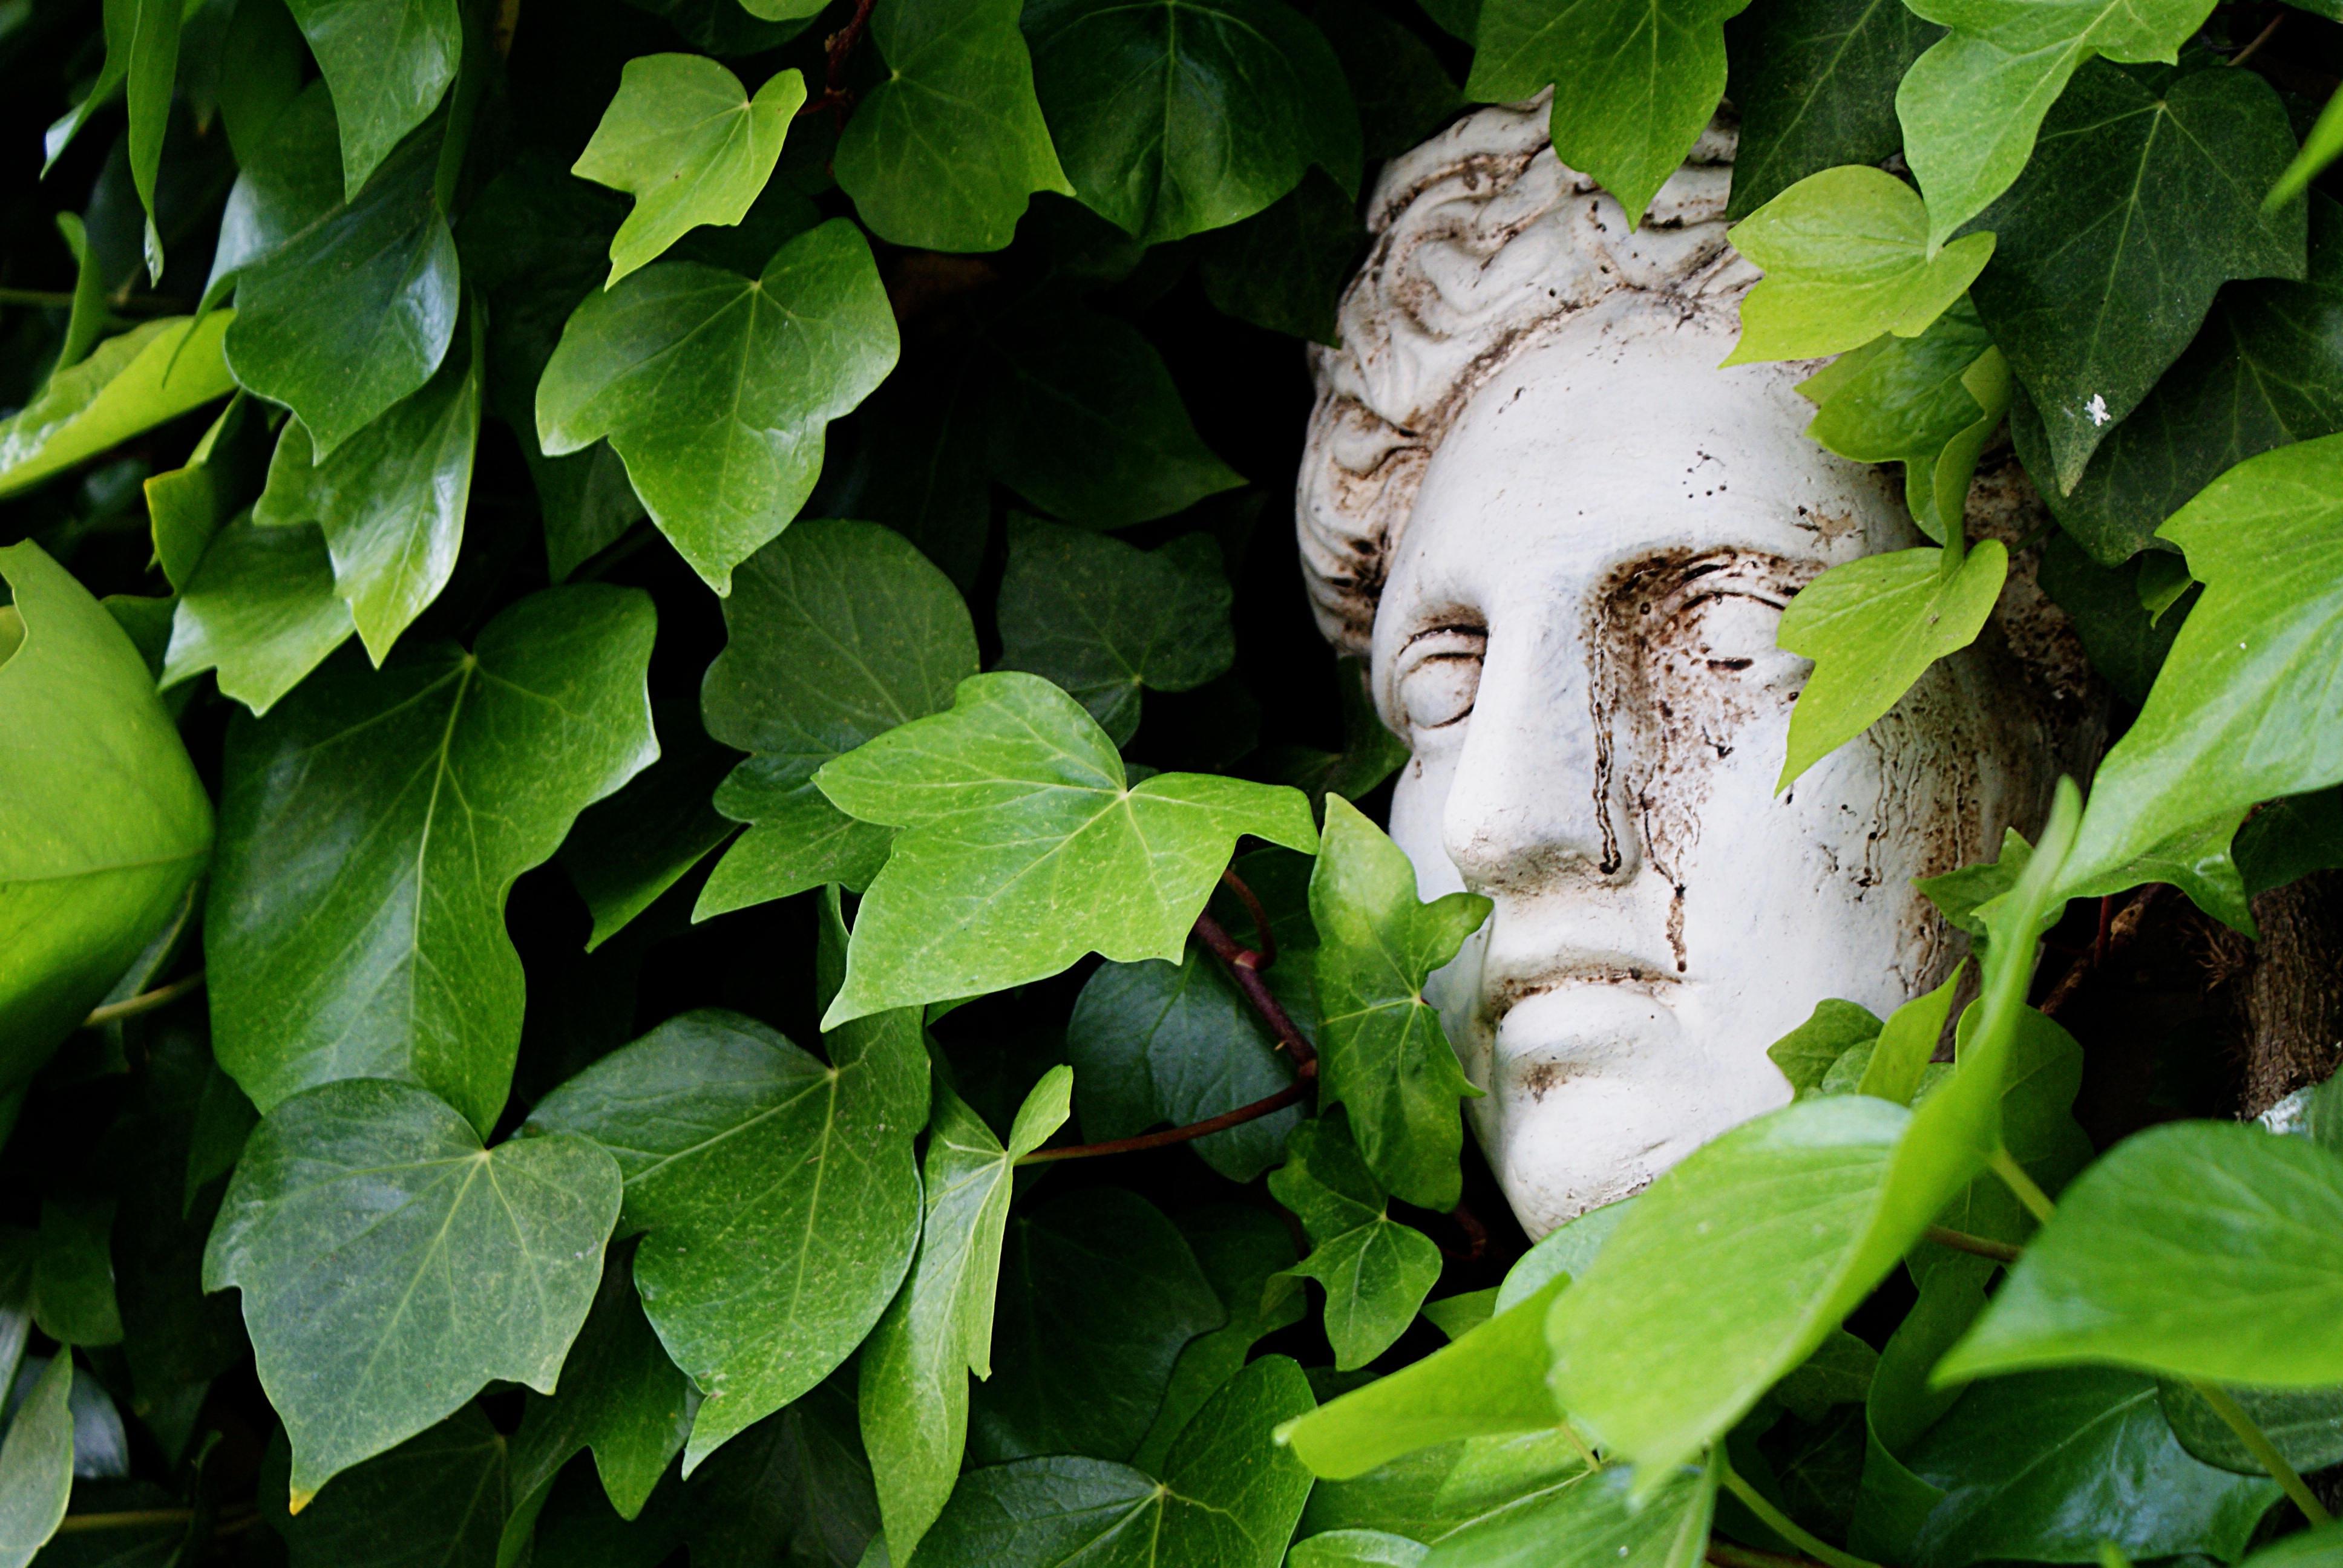
tree, nature, forest, plant, leaf, flower, green, jungle, produce, insect, ivy, tuscany, botany, rest, garden, flora, invertebrate, rainforest, bust, arum, bombycidae